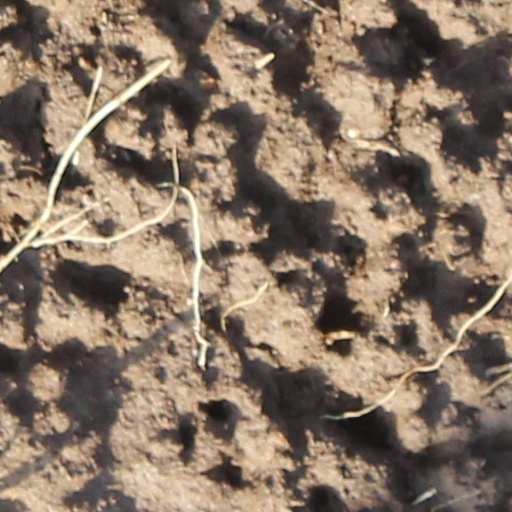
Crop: wheat